Carlota Alfaro

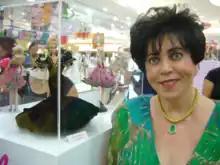
Alfaro in 2009

Carlota Alfaro (born June 4, 1933) is a high fashion designer. She is known as "Puerto Rico's grande dame of fashion".